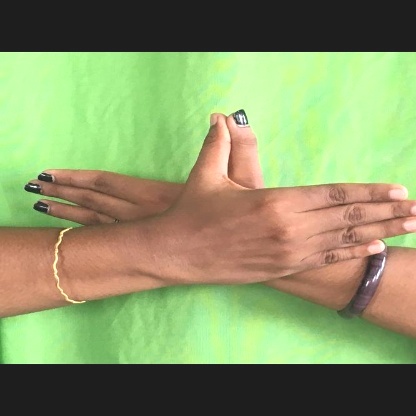
Mudra: Garuda